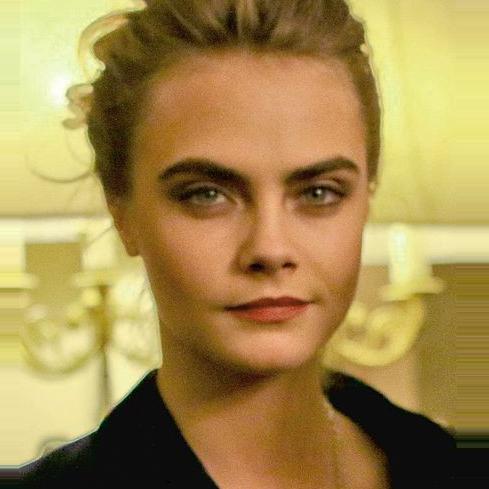
Age: 21